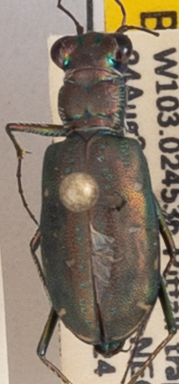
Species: Cicindela punctulata
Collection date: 2022-08-24
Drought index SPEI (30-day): -0.786
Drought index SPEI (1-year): -1.578
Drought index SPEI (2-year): -1.69